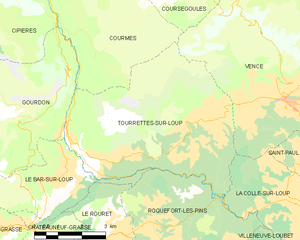
Carte des communes françaises: Tourrettes-sur-Loup